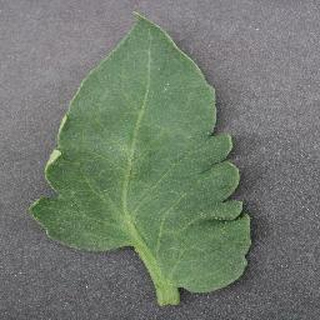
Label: healthy_tomato